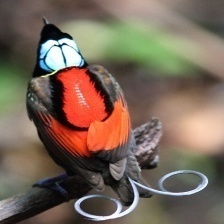
Species: WILSONS BIRD OF PARADISE
Scientific name: CICINNURUS RESPUBLICA